Prince's Tale

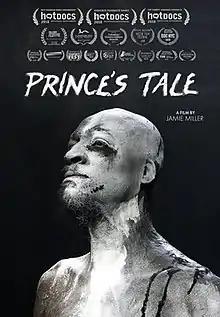

Prince's Tale is a Canadian short documentary film, directed by Jamie Miller and released in 2018. The film profiles Prince Amponsah, a Toronto actor rebuilding his career as a performer after an apartment fire which left his body badly scarred and resulted in the amputation of both of his arms.